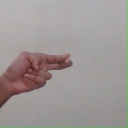
अक्षर: ह